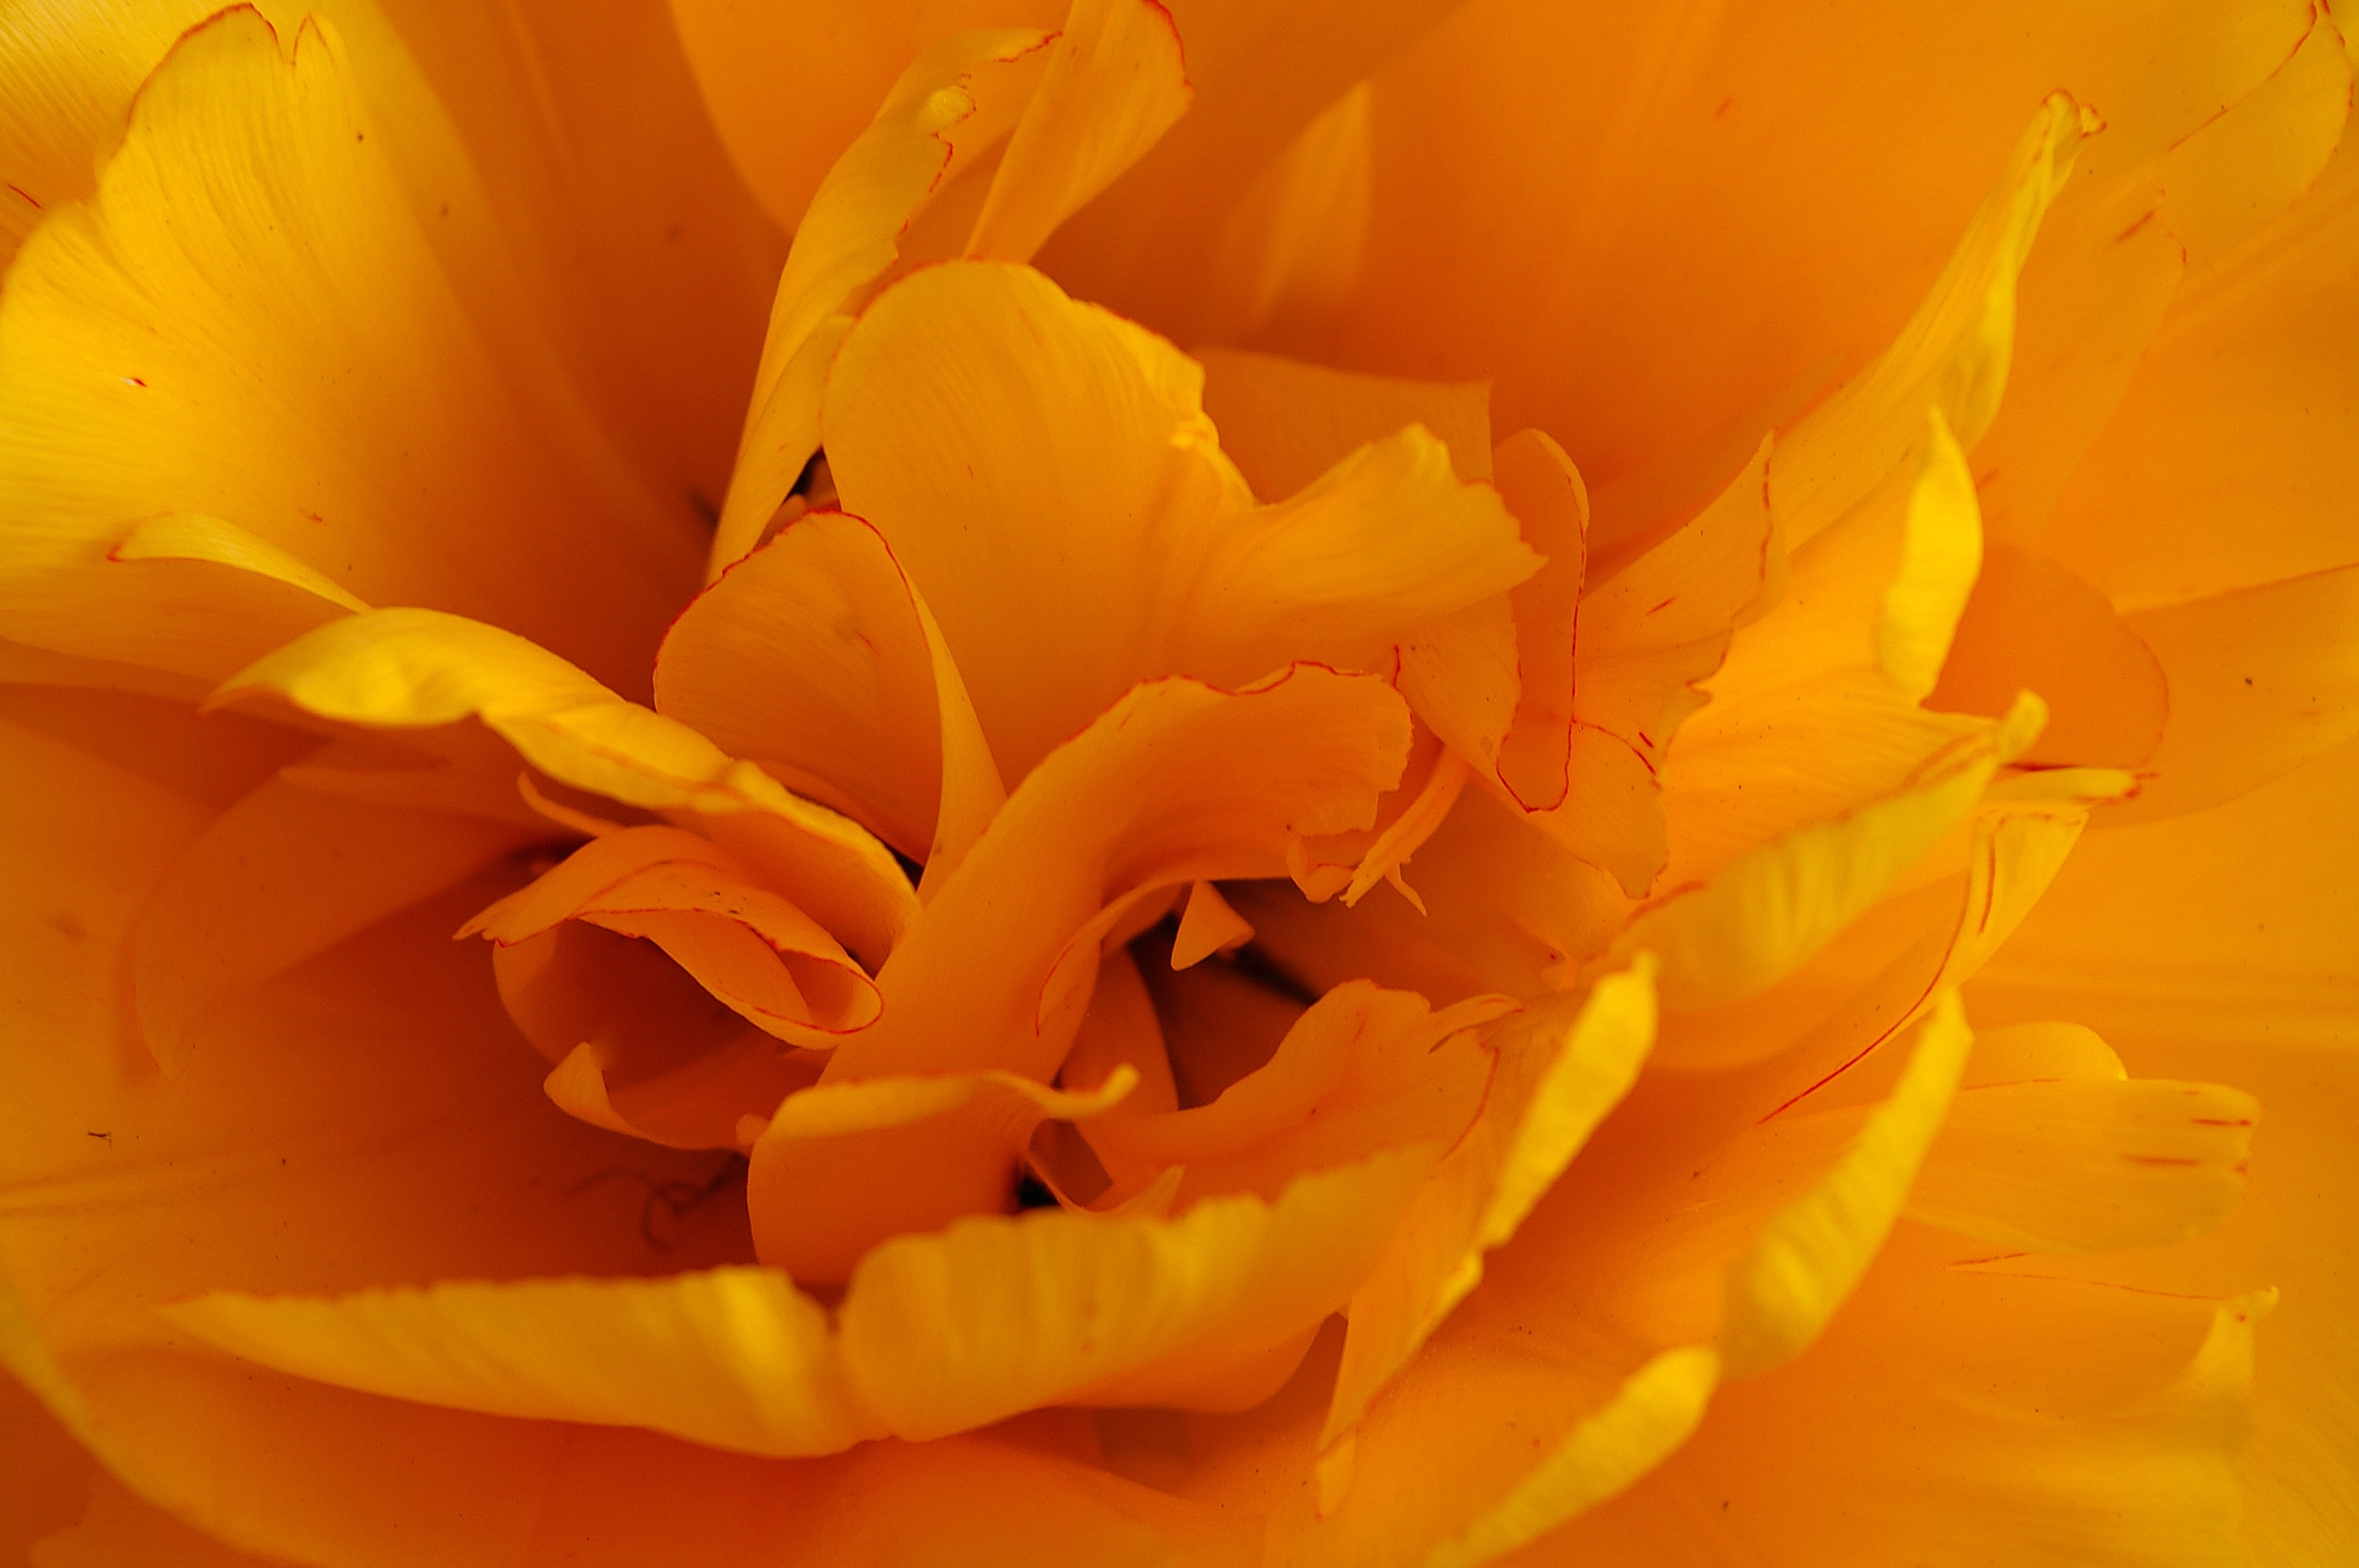
nature, blossom, plant, flower, petal, bloom, floral, tulip, spring, yellow, garden, flora, flowers, close up, petals, beautiful, exotic, spring flower, exot, mirroring, macro photography, blossomed, inflorescence, flowering plant, yellow tumor, elegant bloom, plant stem, land plant